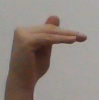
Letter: khaa